Salvador, Bahia

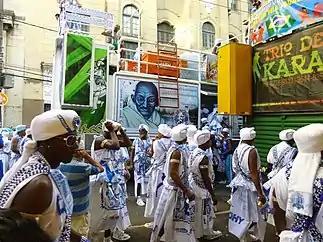
Filhos de Gandhy carnival 2013 Salvador Bahia.

Besides its environment, the park has an infrastructure for children, with a special schedule of events taking place every October.